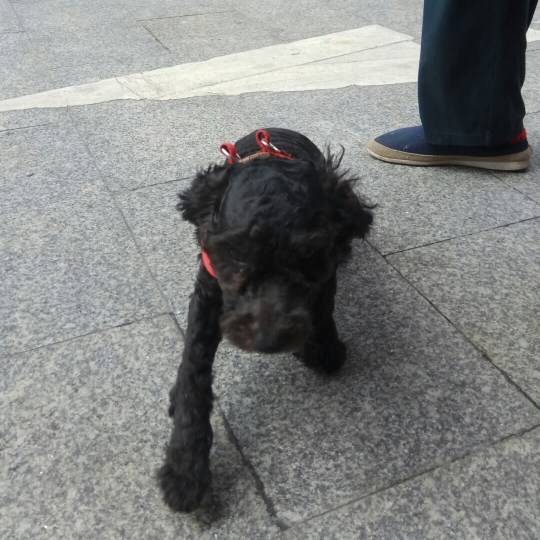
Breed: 2925-n000114-toy_poodle